Transmission Gully

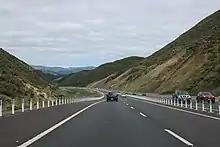
Transmission Gully Motorway

The Transmission Gully Motorway running through the gully was opened in March 2022. It is part of State Highway 1 and was constructed as part of the 2008-2017 National Government's Roads of National Significance package. It will not, however, offer any access to the gully itself, as only a single interchange providing access to Paekākāriki exists between Pāuatahanui and Mackays Crossing.